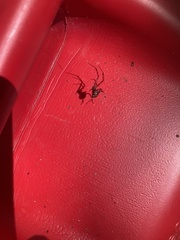
Species: Parasteatoda_tepidariorum